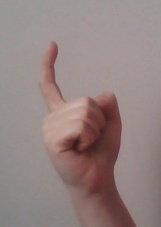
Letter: ra